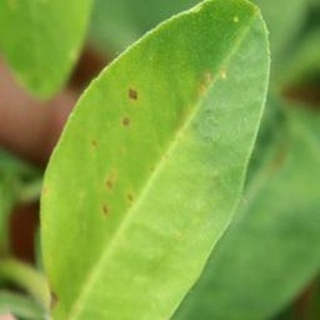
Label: groundnut_early_leaf_spot